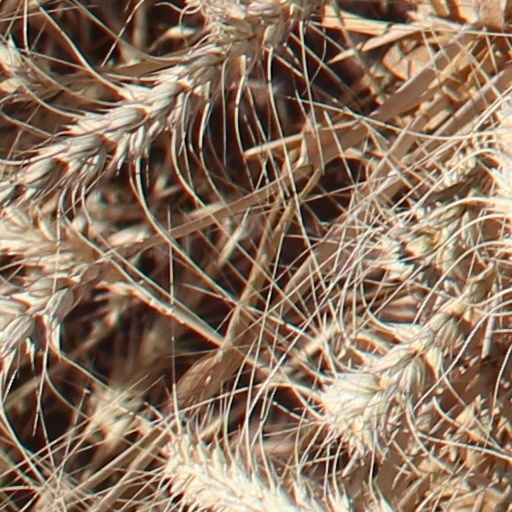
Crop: wheat